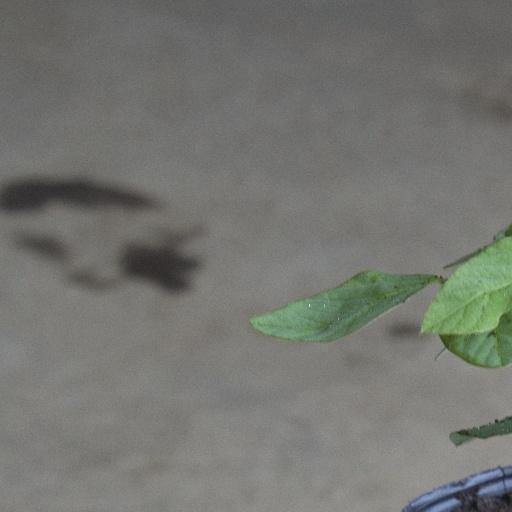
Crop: soybean